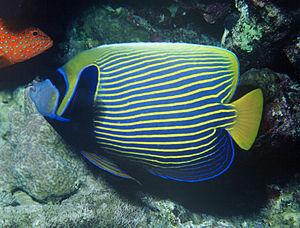
Les Pomacanthidae constituent une famille de poissons marins appartenant au vaste ordre des Perciformes. Cette famille est composée de huit genres où sont ventilées plus de 80 espèces. Les Pomacanthidae sont communément nommés des Poissons-anges.